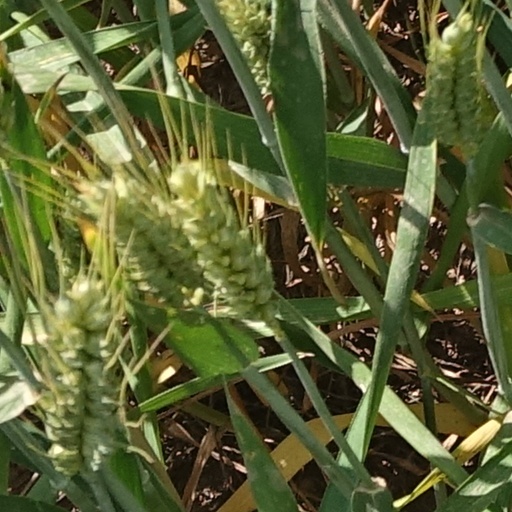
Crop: wheat